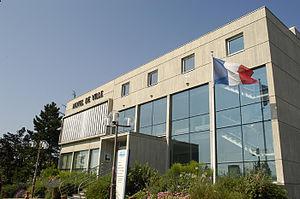
Hôtel de Ville de Fontaine-lès-Dijon, Place de l'Hôtel de Ville, 21121 Fontaine-lès-Dijon
Fontaine-lès-Dijon est une commune française appartenant à Dijon Métropole située dans le département de la Côte-d'Or en région Bourgogne-Franche-Comté. Ses habitants sont appelés les Fontainois.